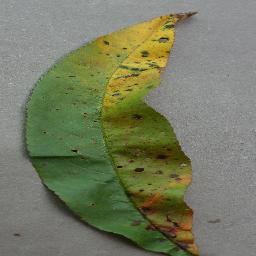
Label: Peach___Bacterial_spot